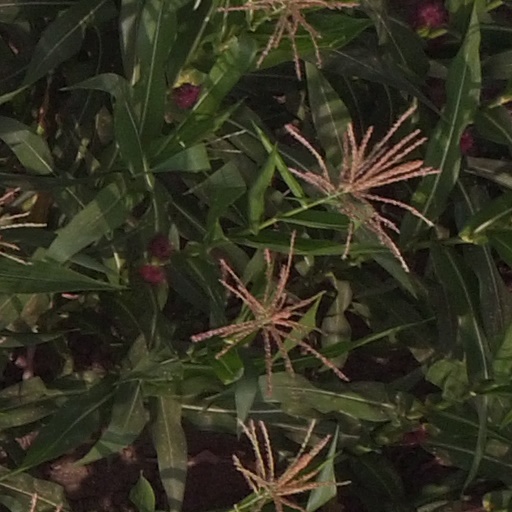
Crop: maize; corn